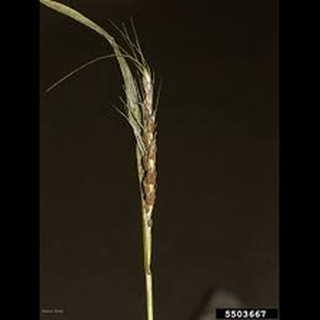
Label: wheat_smut